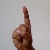
The image shows a hand gesture representing the letter 'D' in Indian Sign Language.